Ministerial by-election

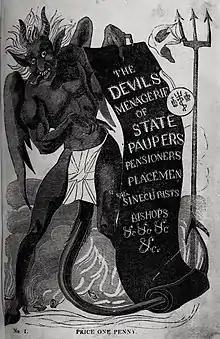
Cover of an 1832 list of British placemen

In 1680, the House of Commons of England resolved that accepting an office of profit from the Crown without the House's permission would cause resignation from the House. This was a reaction to the actions of monarchs who attempted to influence the Commons by staffing it with their favourites, or "placemen"; even after the Glorious Revolution of 1688, 120 of the 558 MPs had some sort of patronage from Queen Anne. The Act of Settlement 1701 included a clause barring those holding office under the Crown from membership of the Commons. This, theoretically, produced the system used in the States General of the Netherlands and Parliament of Belgium today, where ministers, though accountable to the assembly, may not sit as legislators. The United States Constitution would later include a similar provision motivated by concerns of executive patronage in the legislature.